Brunei at the 2024 Summer Olympics

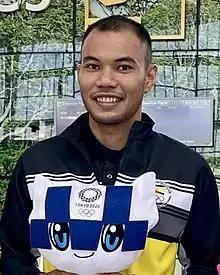
Muhd Noor Firdaus Ar-Rasyid participated in athletics

As per the governing body World Athletics (WA), a NOC was allowed to enter up to three qualified athletes in each individual event and one qualified relay team if the Olympic Qualifying Standards (OQS) had been met during the qualifying period at the events approved by WA. The remaining places are allocated based on the World Athletics Rankings which were derived from the average of the best five results for an athlete over the designated qualifying period, weighted by the importance of the meet. The qualification window for race events on the program was from 1 July 2023 to 30 June 2024. Brunei qualified one sprinter to compete at the 2024 Summer Olympics.